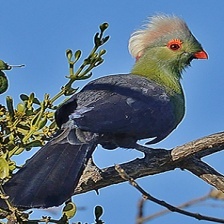
Species: WHITE CHEEKED TURACO
Scientific name: TAURACO LEUCOTIS